Metallurgical furnace

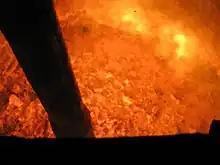
Modern TLS furnace used in copper smelting during heat up.

Just as other industries have trended towards electrification, electric furnaces have become prevalent in metallurgy. However, while any furnace can theoretically use an electrical heating element, process specifics mostly limit this approach to furnaces with lower power demands.